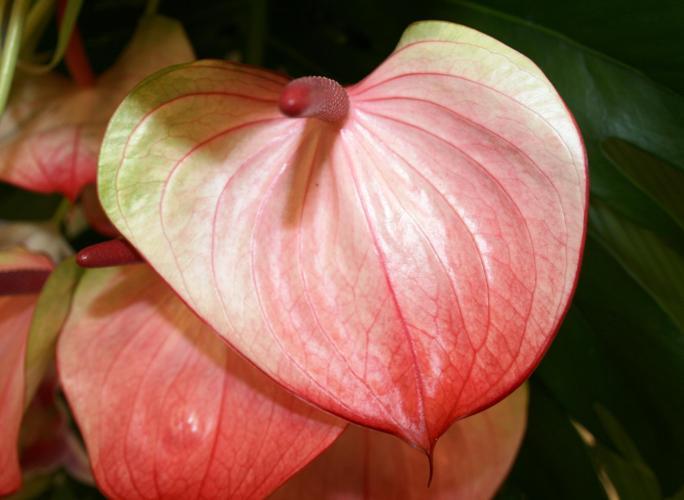
Label: anthurium